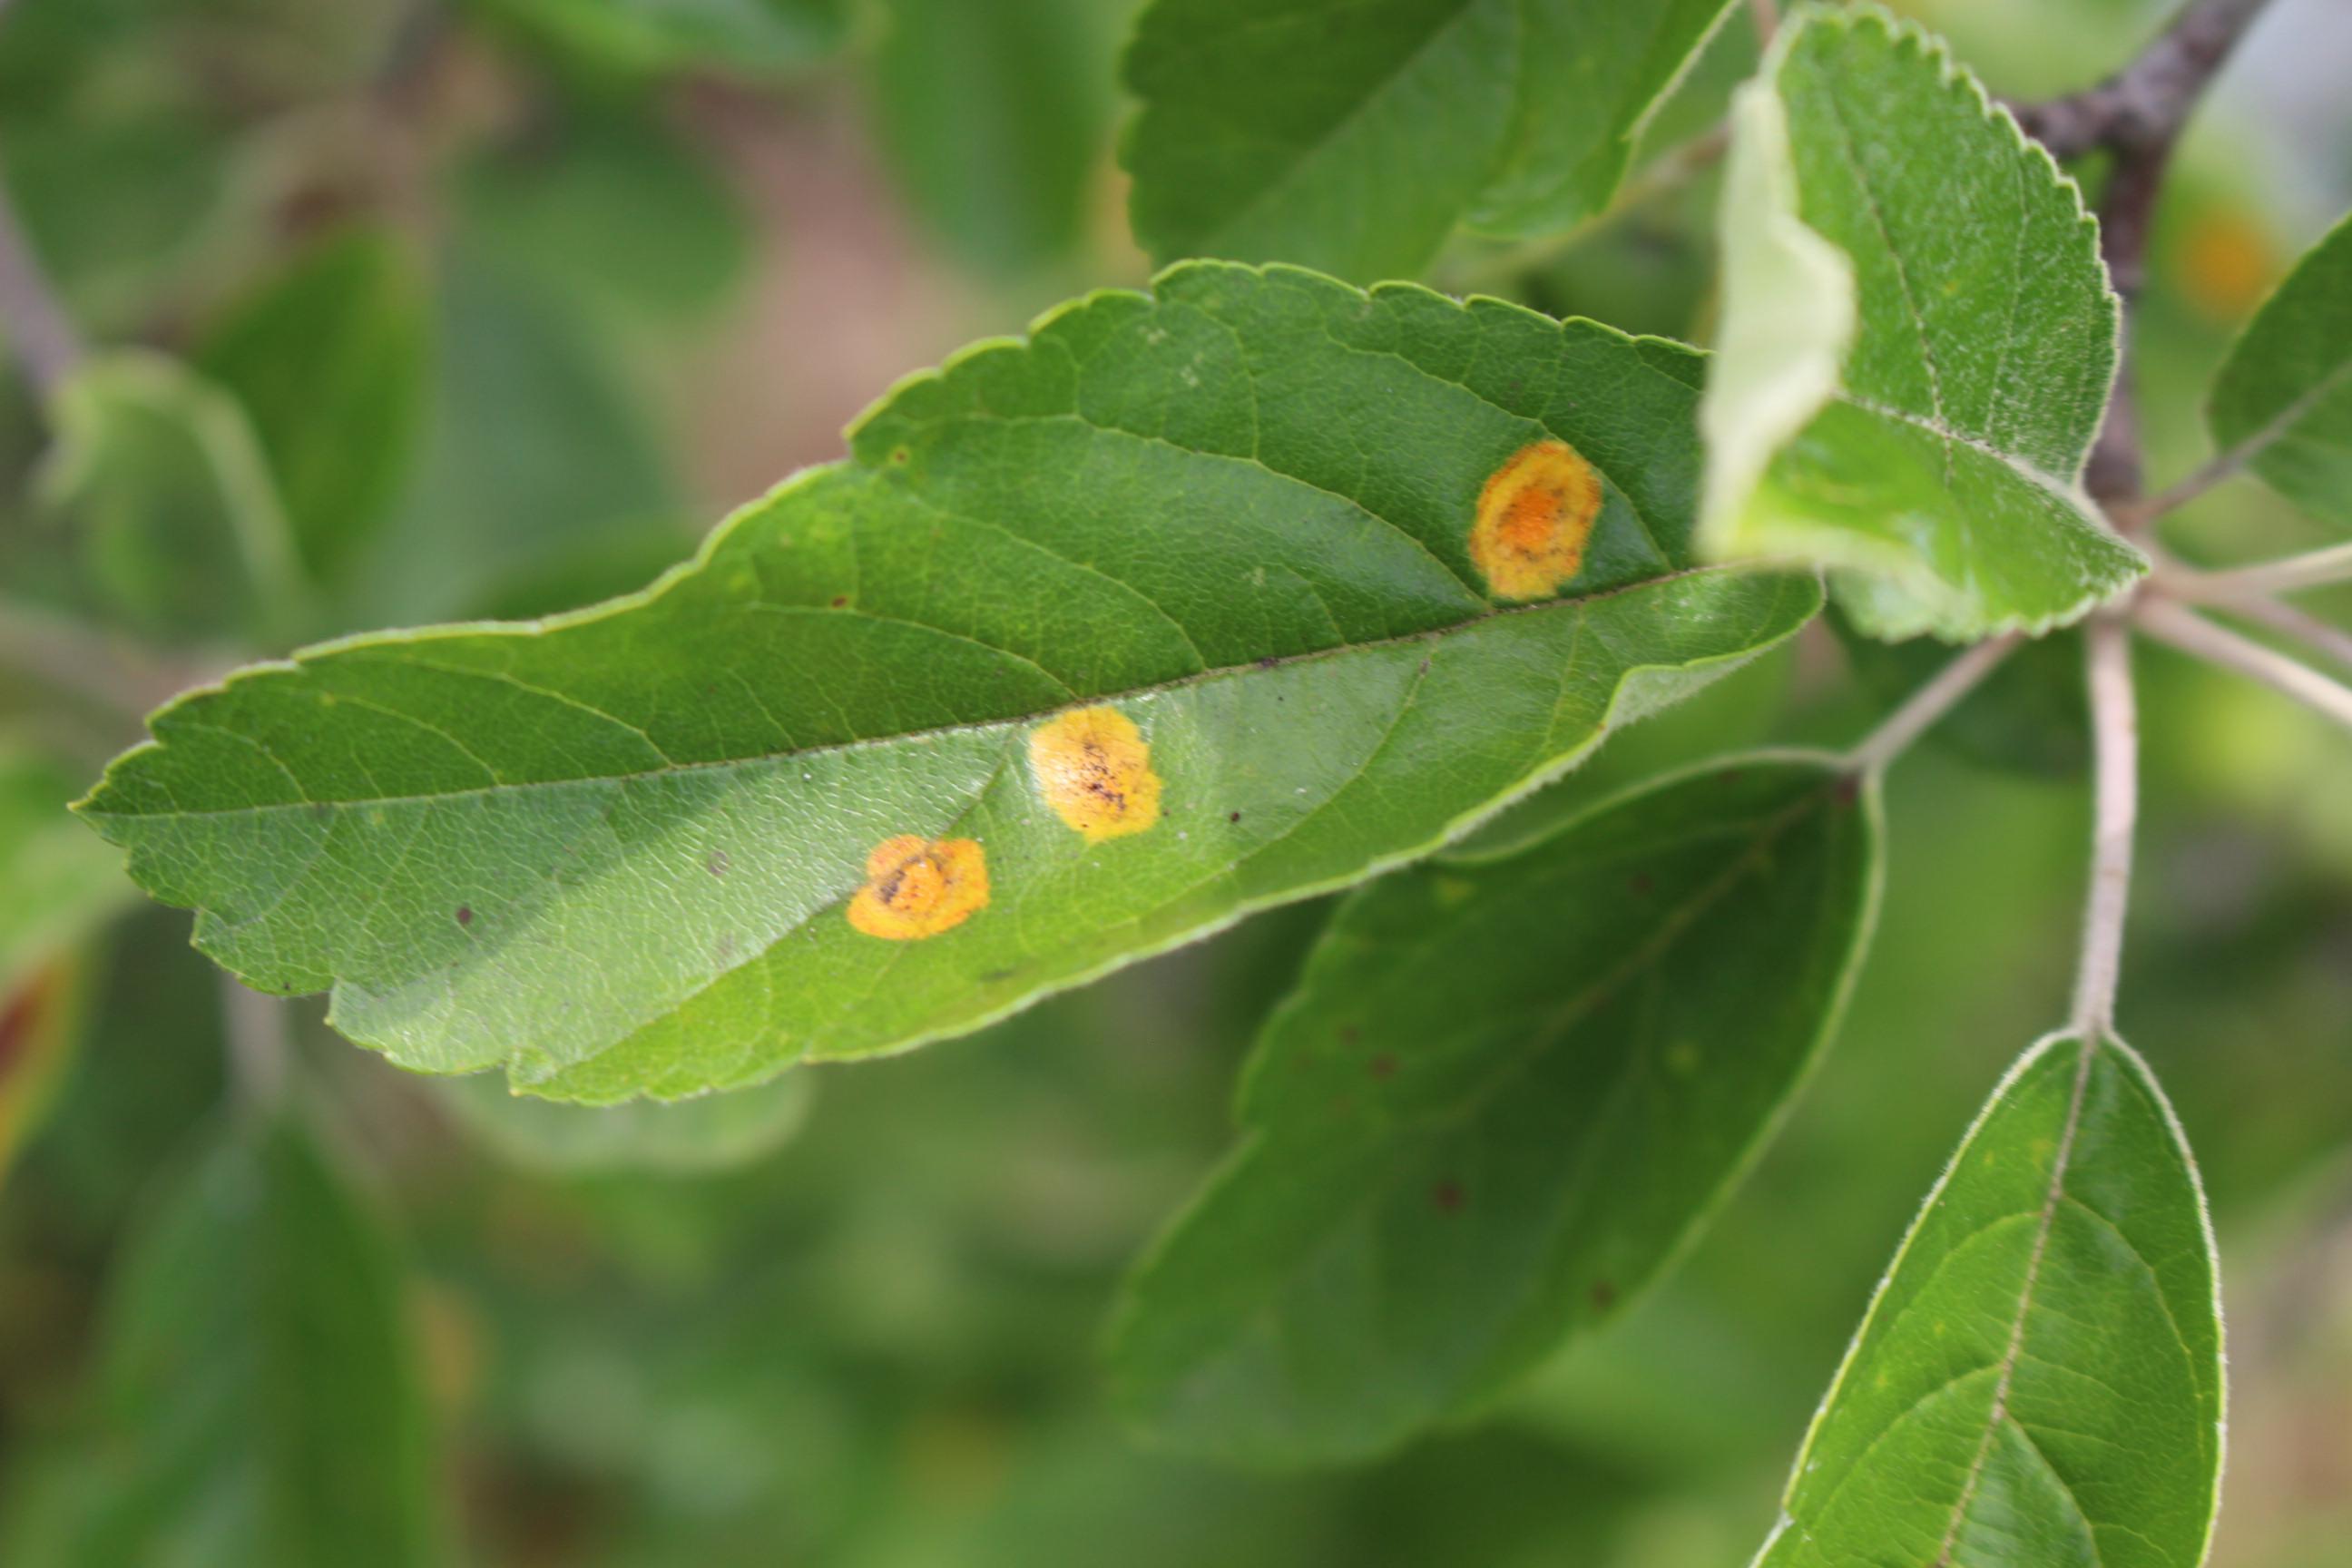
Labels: rust